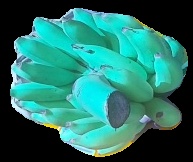
Variety: elakki-bale
Grade: grade2